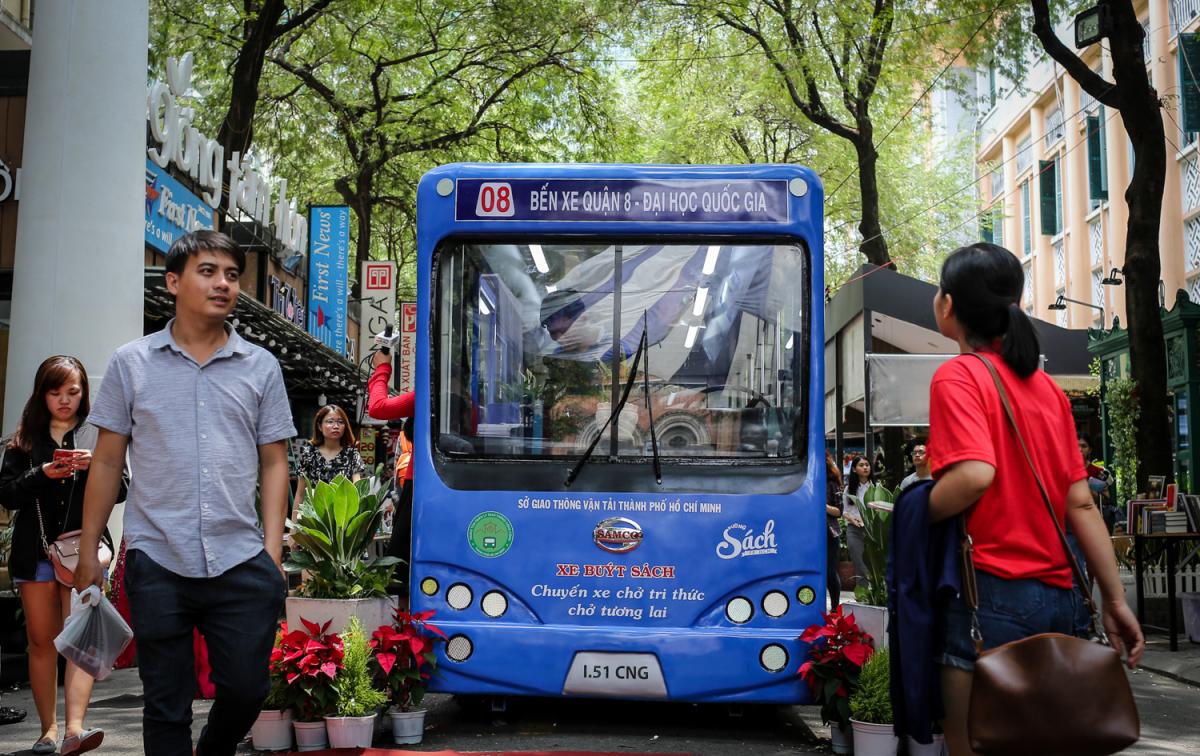
có một vài người đang di chuyển ở gần mô hình xe buýt